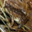
Label: frog